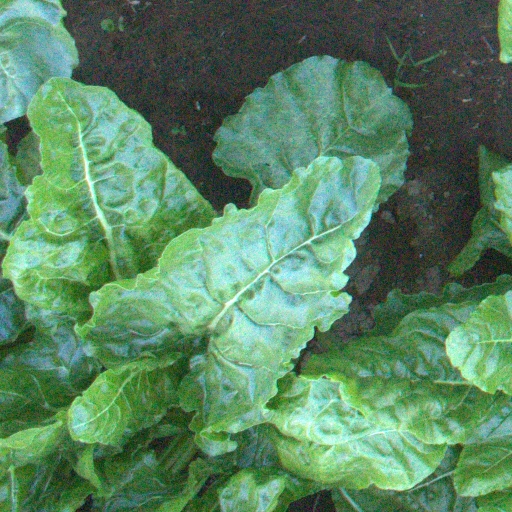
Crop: sugar beet